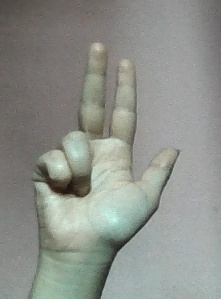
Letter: al